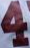
Number: 4